Winning percentage

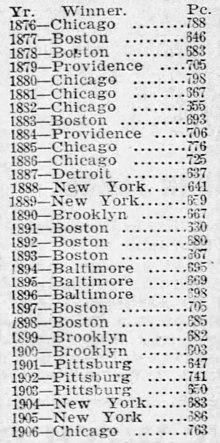
List of National League winning teams from 1876 to 1906, as published in "The Topeka Daily Herald" in October 1906, including a winning percentage ("Pc.") column

This table lists the best and worst winning percentages in the history of the National League (NL) and American League (AL) of Major League Baseball (MLB).